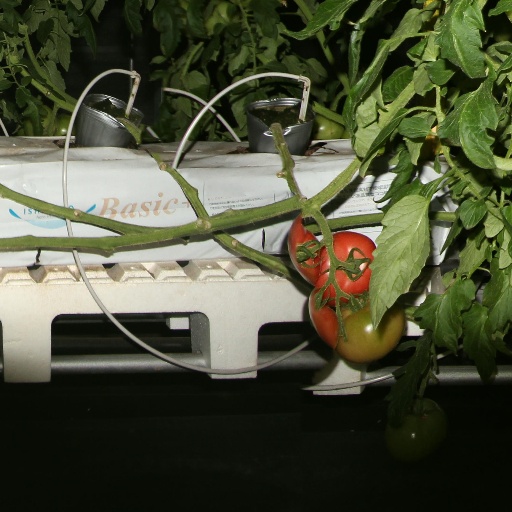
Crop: tomato